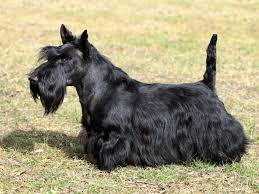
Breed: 206-n000037-Scotch_terrier